Francis Ottley

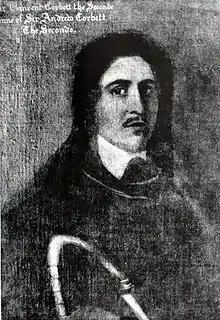
Sir Vincent Corbet, Ottley's principal Royalist collaborator in Shropshire during the early days of the Civil War and later a cavalry commander.

The town and corporation of Shrewsbury were deeply divided. A political and ideological conflict between Puritans and Laudians had resulted in a battle of the pulpits for more than two decades. During the summer of 1642 parliament and the king instigated rival mobilisations, the former under the Militia Ordinance, the latter under Commissions of array. Ottley received a commission from the king, dated 22 June at York, to mobilise the county's Trained bands by sending a warrant to the High Sheriff. On the other side, a group of Shrewsbury aldermen petitioned parliament on 16 July to recognise a militia that had begun to gather under the command of Thomas Hunt. Parliament authorised the training of militia for the defence of Shrewsbury and, under an act of 22 July, deputed three MPs, William Pierrepont, Sir John Corbet, and Richard More to establish its military control of Shropshire. The Drapers' Company responded with contributions of money, silver plate and equipment for the parliamentary cause. However, Ottley seized the initiative and disrupted the parliamentary muster on 1 August. Royalist forces drilled the following day under Sir Vincent Corbet of Moreton Corbet.